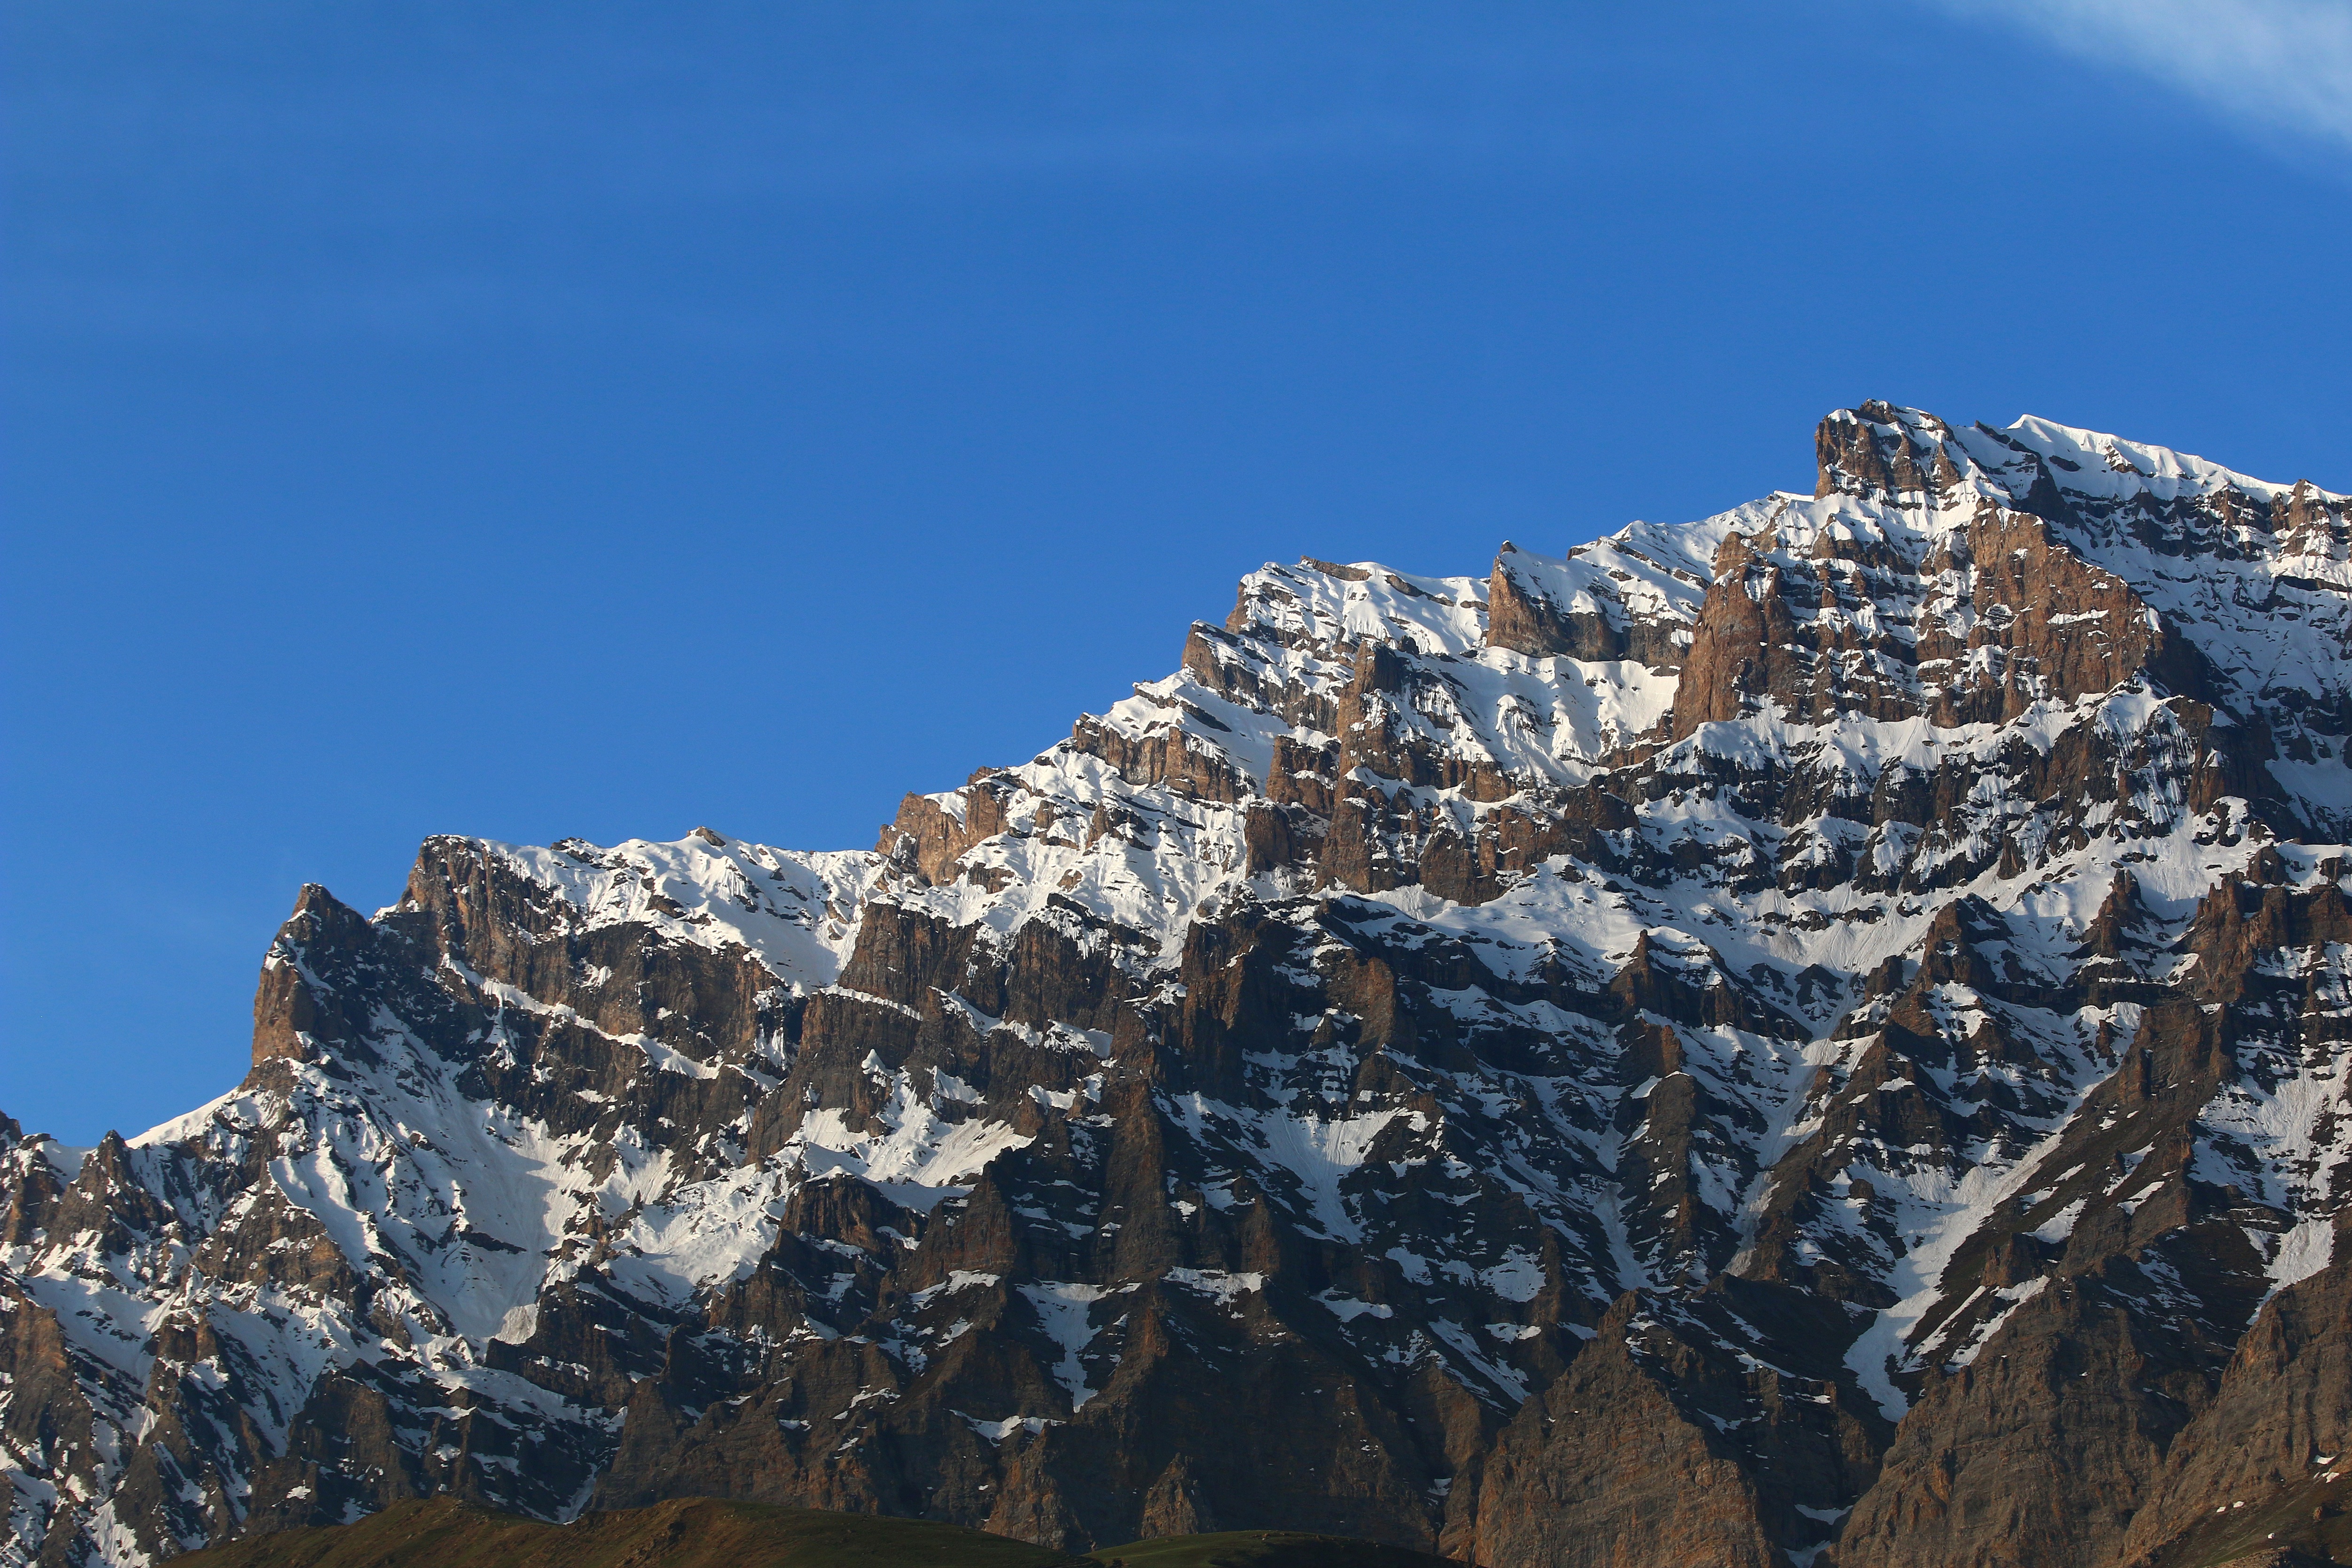
landscape, nature, rock, wilderness, mountain, snow, cold, winter, adventure, mountain range, scenic, weather, terrain, season, ridge, summit, mountain peak, mountaineering, outdoors, alps, plateau, landform, rocky mountain, geographical feature, mountainous landforms